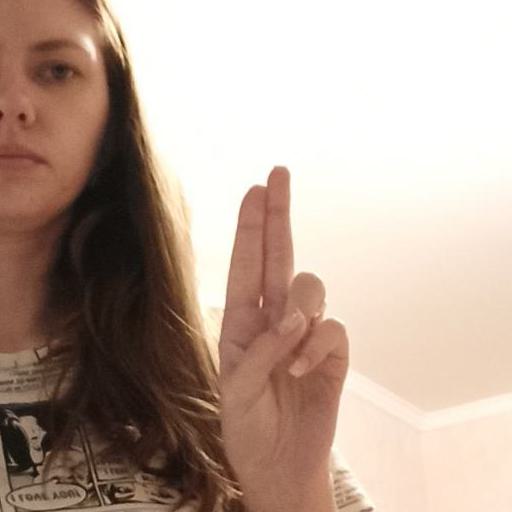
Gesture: two_up